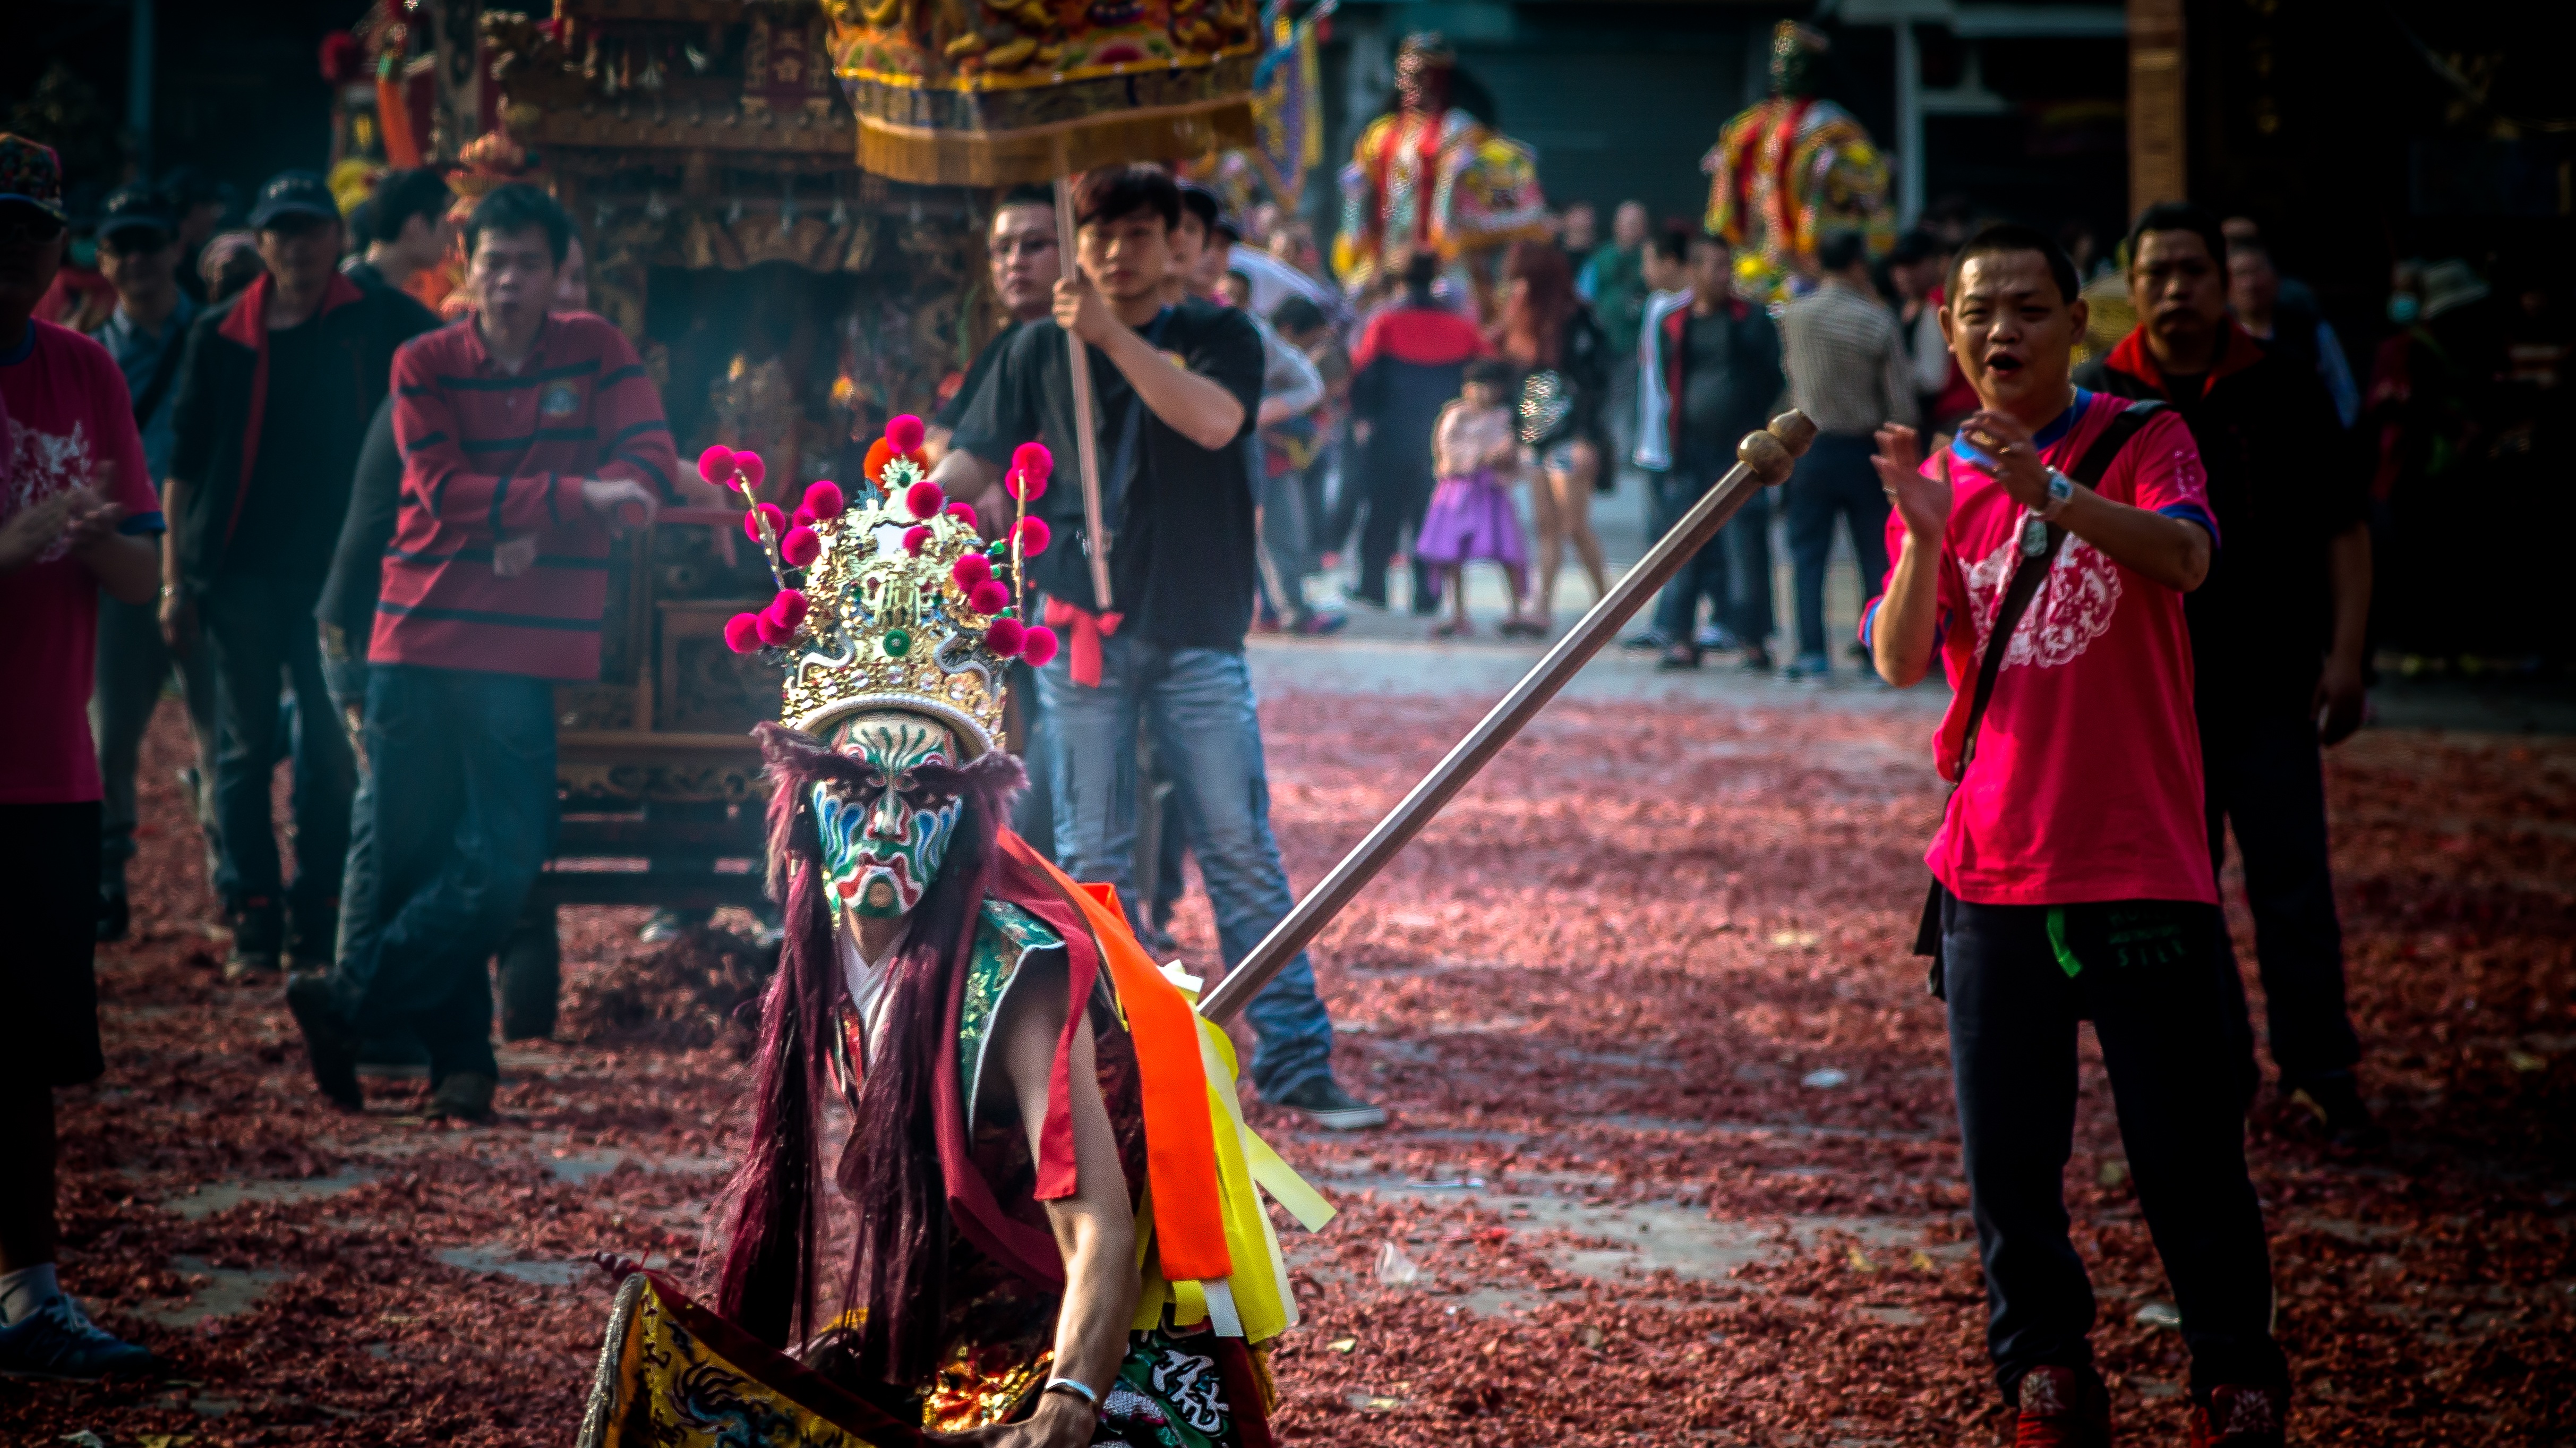
people, crowd, carnival, tribe, festival, temple, taiwan, tradition, fair, middle ages, god, clairvoyance, taoism, eight whole new ball game